Anton Bacalbașa

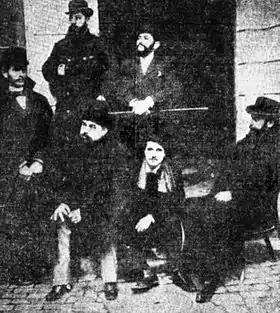
Constantin Mille (first seated, from left) and the other members of "Adevărul"s editorial staff in 1897, after Toni's departure. Ioan and Constantin Bacalbașa stand directly behind Mille

The busiest part of Toni Bacalbașa's short career covers the years 1893–1894. He had by then befriended the influential satirist Caragiale, and, with him, began work on the humorous gazette "Moftul Român". The two authors had different backgrounds: to Bacalbașa's socialism, Caragiale opposed a conservatism formed during his stay with "Junimea". Literary historian Tudor Vianu notes that, in a cheerful manner, "Moftul" reflected that "Junimist" agenda, skeptical toward all cultural innovation. According to philologist Ștefan Cazimir, the magazine was mainly a parody of the neoromantic and modern kitsch, prevalent in the "fin de siècle". Its title translates into "The Romanian Trifle" or "The Romanian Nonsense", referencing one's uppity answer to things presented as new: "moft!" (in the same sense of "bollocks!"). "Moftul" editorials had it that "moft!" was a national characteristic, what "spleen" is to the English, "chauvinism" to the Hungarians, and "Nihilism" to the Russians.